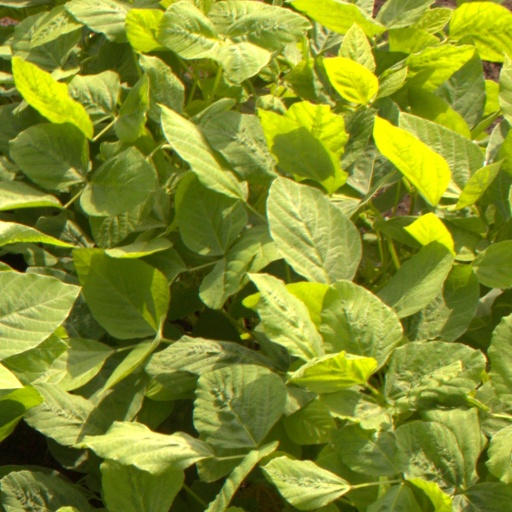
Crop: soybean